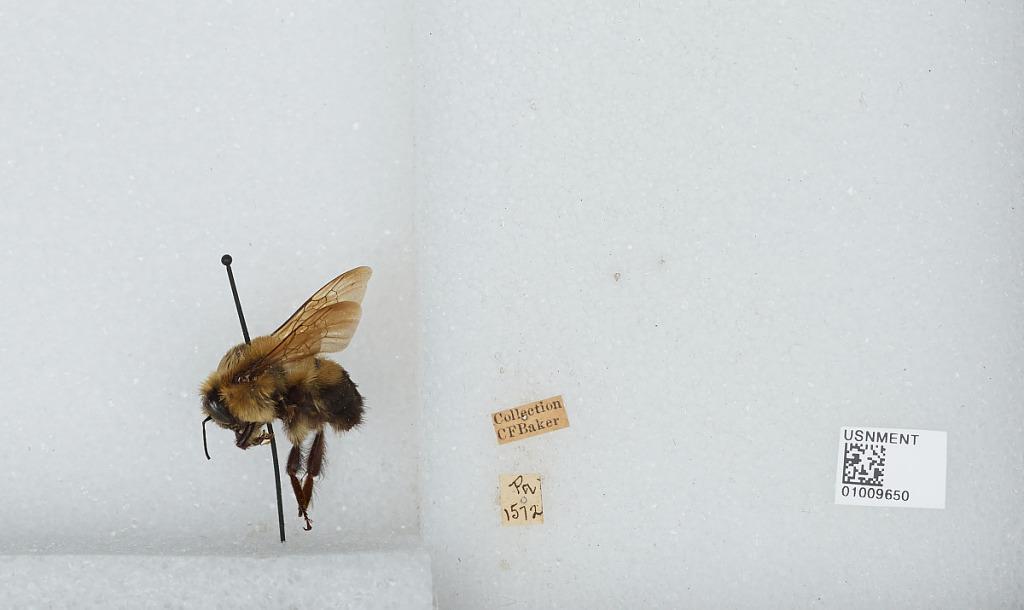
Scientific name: Bombus (Separatobombus) griseocollis (De Geer)
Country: United States
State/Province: Pennsylvania